Aldine Square, Chicago

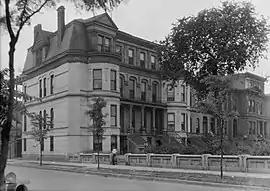
Aldine Square in August 1935, view from Vincennes Avenue. Depicted are six houses (539 through 549 Aldine Square) and a portion of the park.

Aldine Square was a residential neighborhood of Oakland, Chicago, that existed from 1874 until it was demolished in 1938 to make way for the Ida B. Wells Homes. It comprised 42 brick and limestone houses that surrounded a park with a pond. Originally considered an elegant neighborhood for the wealthy, it had become dilapidated by the 1920s. It and its surroundings were demolished in the 1930s to make way for the homes.